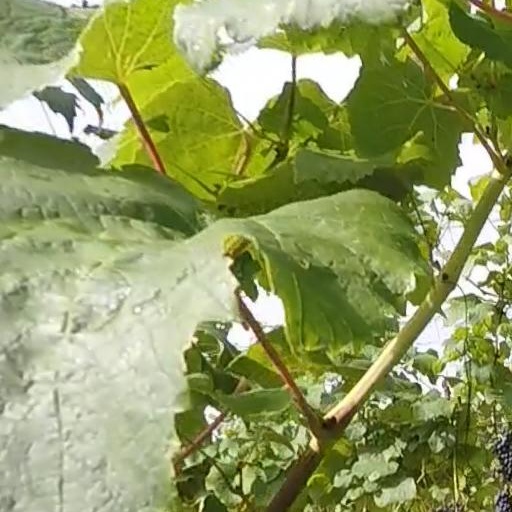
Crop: grape